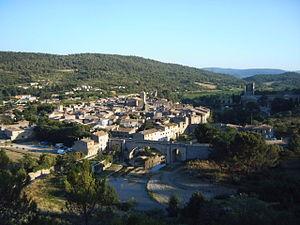
Cet article recense les localités qui adhèrent à l'association Les Plus Beaux Villages de France.
Lagrasse est une commune française située dans le département de l'Aude, en région Occitanie.